Coal combustion products

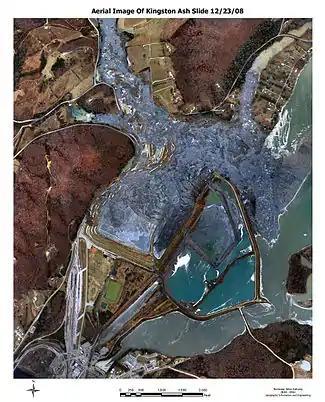
Tennessee Valley Authority Fly Ash containment failure on 23 December 2008 in Kingston, Tennessee

Another application of using fly ash is in roller compacted concrete dams. Many dams in the US have been constructed with high fly ash contents. Fly ash lowers the heat of hydration allowing thicker placements to occur. Data for these can be found at the US Bureau of Reclamation. This has also been demonstrated in the Ghatghar Dam Project in India.